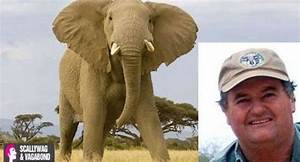
Label: elefante